Cellamare conspiracy

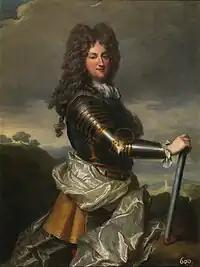
Philippe d'Orléans, against whom the plot was directed

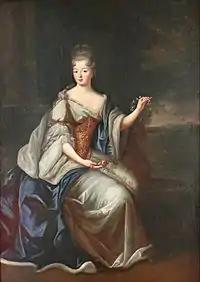
Madame du Maine, a ringleader of the plot

At the instigation of Guillaume Dubois, the Secretary of State for Foreign Affairs, France formed the Quadruple Alliance with Great Britain, the Netherlands, and the Holy Roman Empire to oppose the possible personal union between France and Spain, should the five-year-old Louis XV die. Spain was then ruled by Louis XV's uncle, Philip V of Spain, who had been king of Spain since the death of Charles II in 1700. The War of the Spanish Succession had resulted in the Treaty of Utrecht of April 1713; that treaty underlined that neither Philip nor his descendants could inherit the French throne, he having agreed to this previously.